Slow Food

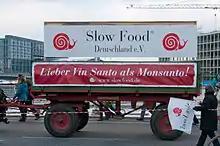
Slow Food Germany is among the organisers of the yearly demonstrations under the banner "We are fed up!" in Berlin.

Founder and president Carlo Petrini believes that "everyone has the right to good, clean, and fair food": "good", meaning a high quality product with a flavorful taste; "clean", meaning the naturalness in the way the product was produced and transported; "fair", meaning adequate pricing and treatment for both the consumers and producers.